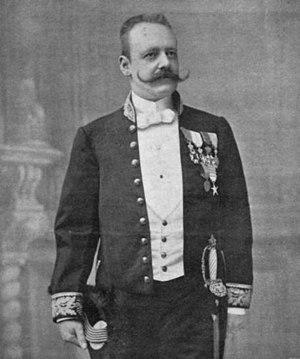
Le baron Francis Dhanis est un vice-gouverneur général du Congo, capitaine-commandant de l'armée belge, né le 11 mars 1862 à Londres d'une mère irlandaise et d'un père belge et mort à Bruxelles le 16 novembre 1909.
Liste des administrateurs puis des vice-gouverneurs généraux de l'État indépendant du Congo et des gouverneurs généraux du Congo belge.